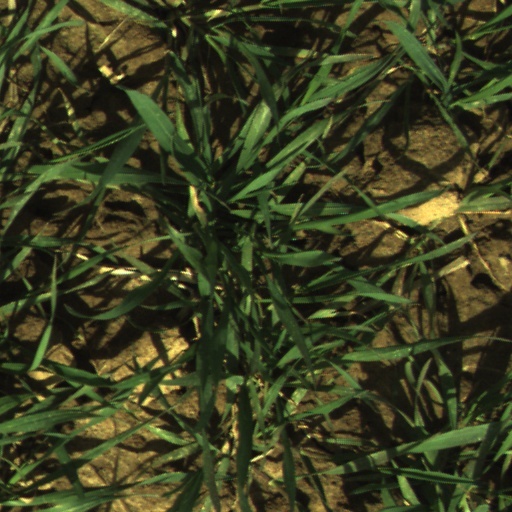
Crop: wheat